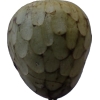
Label: cherimoya